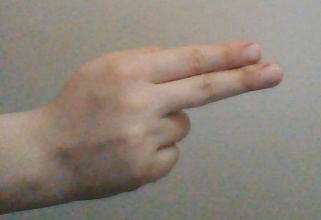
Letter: ain